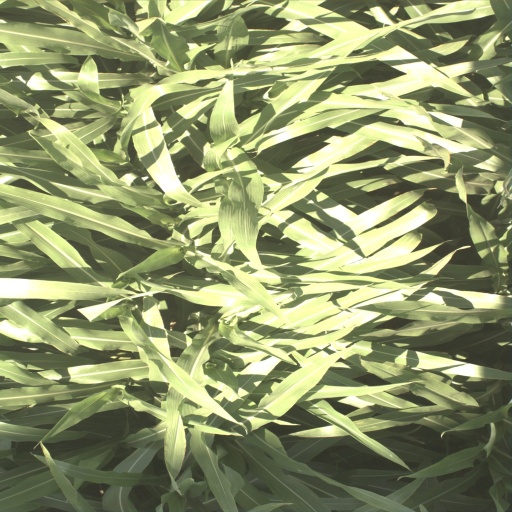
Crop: sorghum